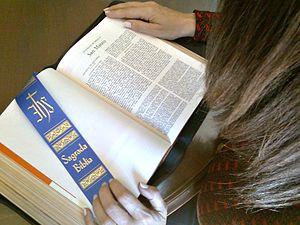
La lectio divina est une expression latine qui fait référence à une méthode de prière développée par les Pères de l'Église, inspiré du modèle judaïque PaRDeS. C'est un exercice de lecture spirituelle. Partant de la lecture d'un texte à caractère spirituel, la Bible, les psaumes ou les œuvres des auteurs chrétiens, elle se prolonge dans la réflexion sur ce même texte, se poursuit par un dialogue avec Dieu se terminant par une écoute silencieuse de Dieu. La lectio divina se pratique seul ou en groupes de prières.